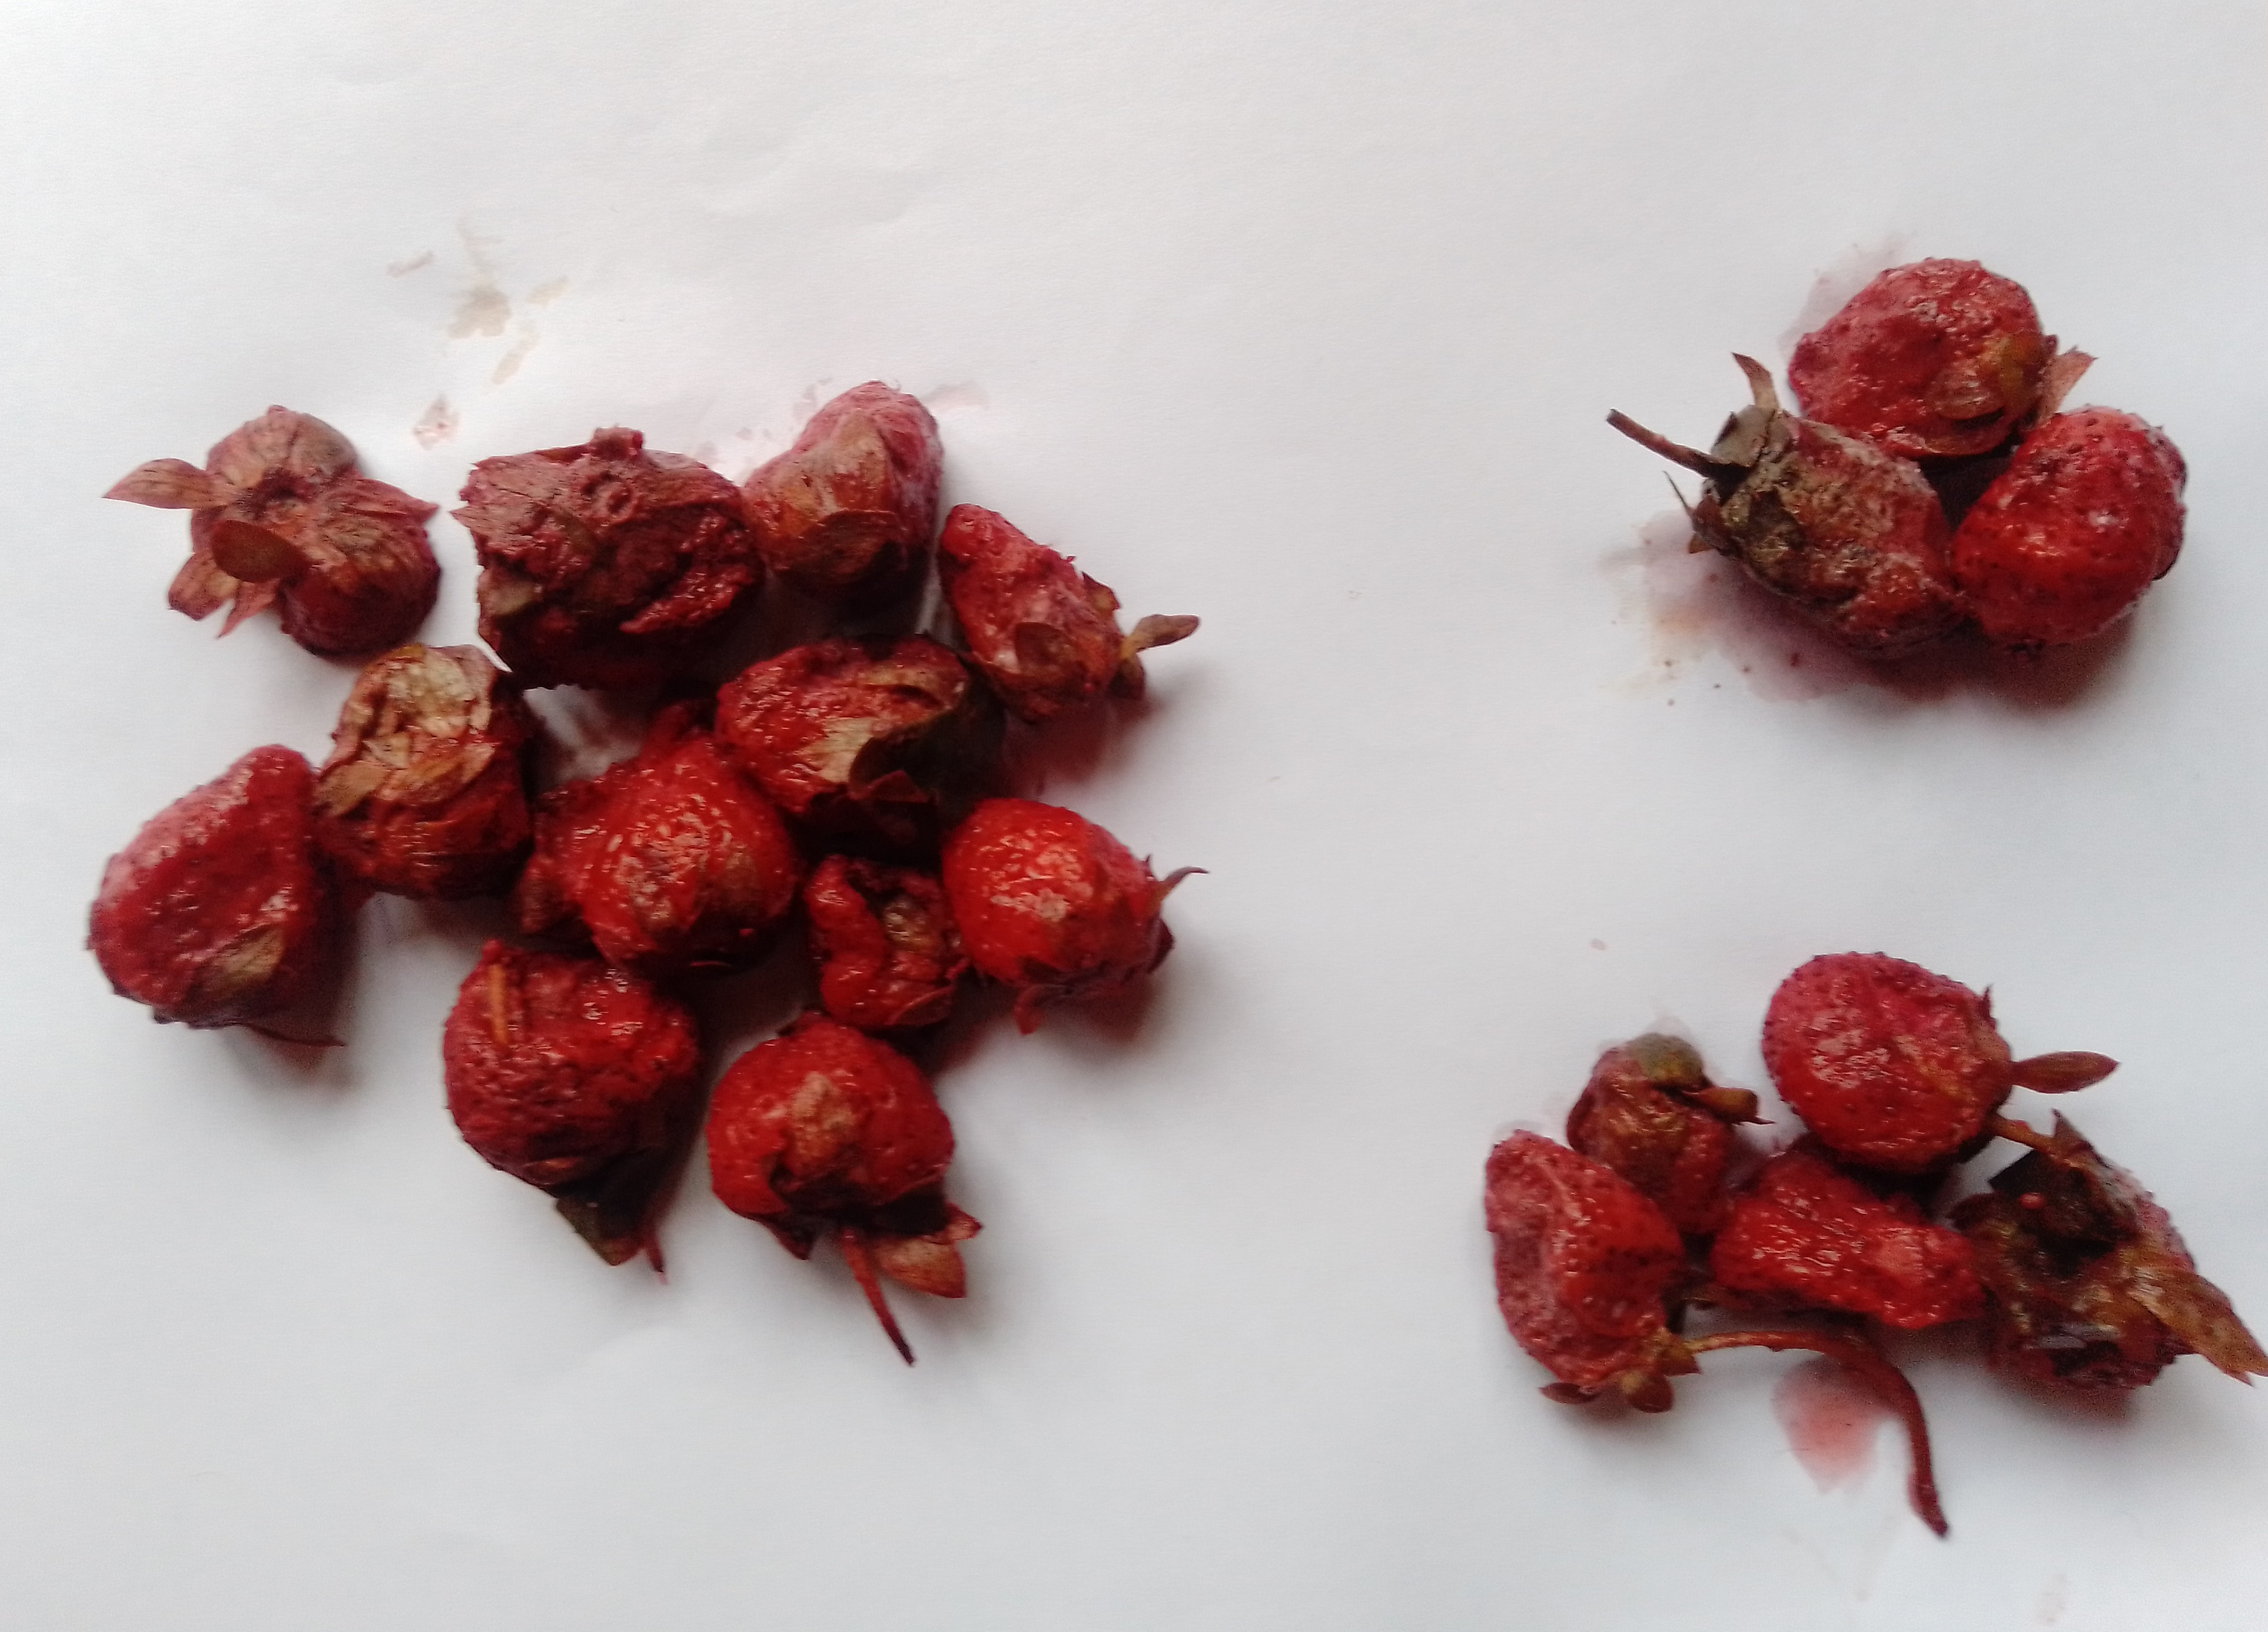
Fruit: strawberry
Condition: rotten